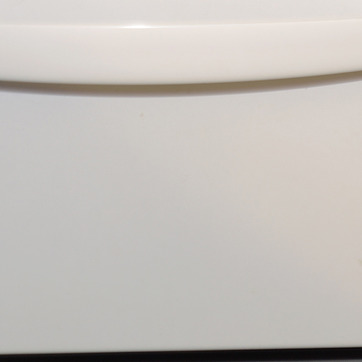
Material: plastic